Armstrong Air & Space Museum

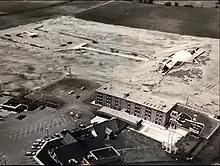
Aerial view of the Armstrong Museum looking north in 1972.

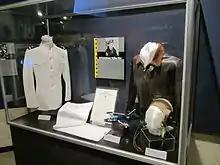
Artifacts related to Armstrong's Naval service

On July 21, 1969, with Neil Armstrong and Buzz Aldrin still on the lunar surface, then Ohio Governor James Rhodes proposed to build a museum in Armstrong's hometown of Wapakoneta in his honor. Rhodes declared that the facility would honor "all Ohioans who attempted to defy gravity." The governor pledged that the State of Ohio would contribute $500,000 to the project if the community could provide matching funds. Local efforts to raise the necessary money began immediately after the announcement, with a number of Wapakoneta residents forming a centralized fundraising committee. Over 9,000 people in the area donated to cause within the first year, surpassing the governor's request and raising $528,313.55.